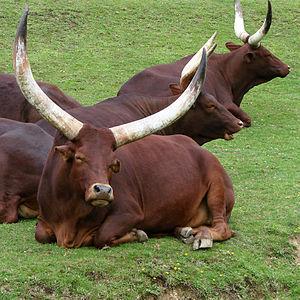
Boeufs watusis. Parc de Thoiry.